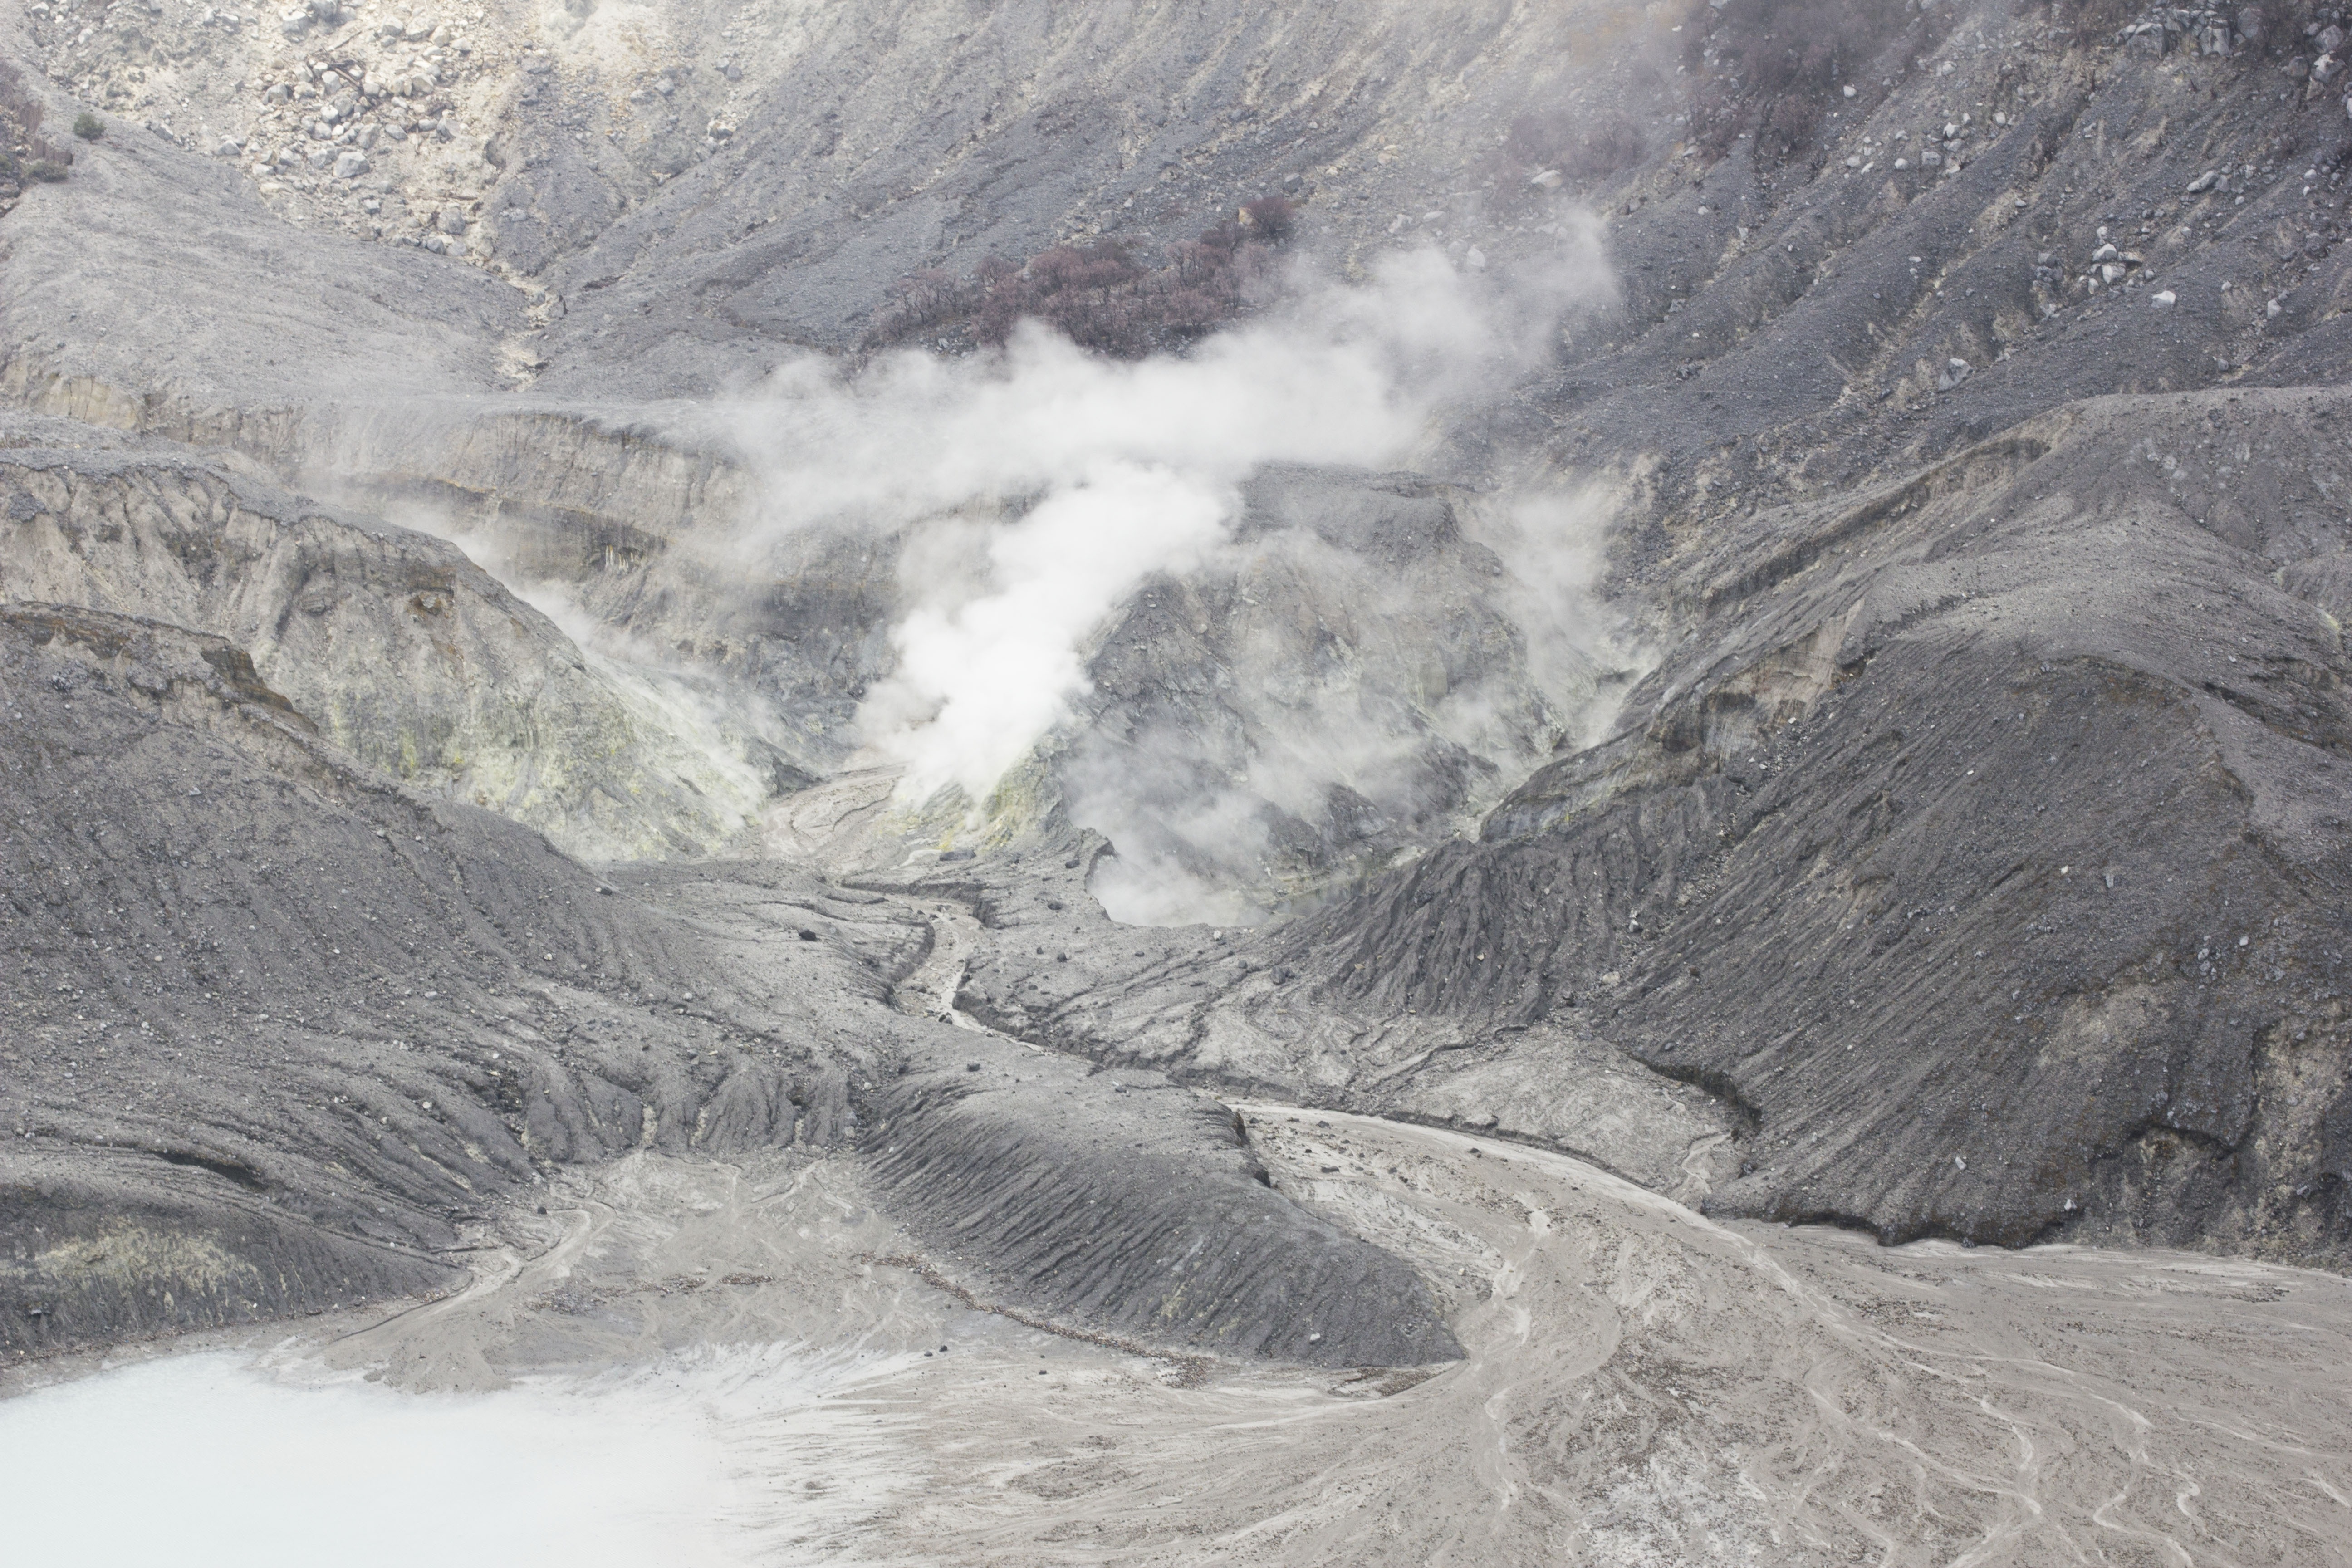
mountain, snow, valley, mountain range, smoke, glacier, environmental, ridge, geology, badlands, smoky, plateau, volcanic, moraine, landform, mountain pass, geographical feature, mountainous landforms, glacial landform, geological phenomenon